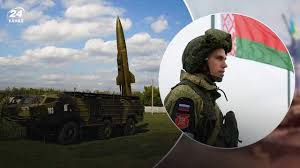
Label: Self Propelled Artillery